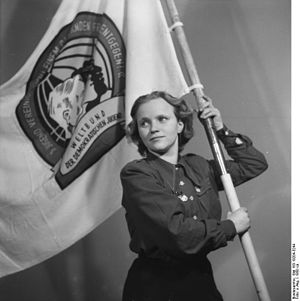
World Federation of Democratic Youth
Et medlem fra Freie Deutsche Jugend med WFDYs fane
World Federation of Democratic Youth er en venstreorienteret verdensungdomsorganisation, anerkendt af FN som en ikke-statslig ungdomsorganisation. Organisationen beskriver sig selv med en anti-imperialistisk, progressiv og demokratisk politisk profil.